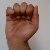
The image shows a hand gesture representing the letter 'A' in Indian Sign Language.